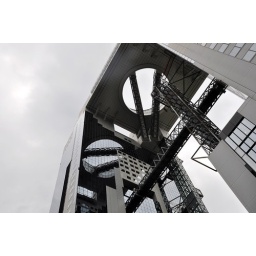
A spectacular twin office tower in Osaka where I have a fantastic panoramic view of the city.